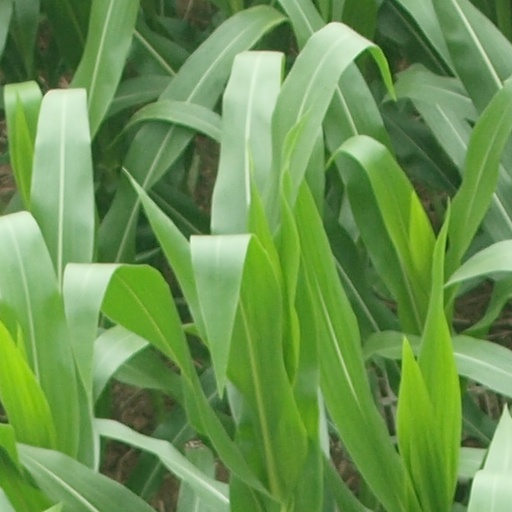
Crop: maize; corn